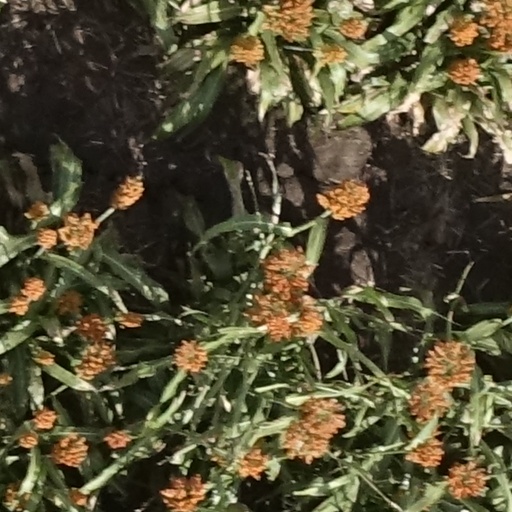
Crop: sorghum